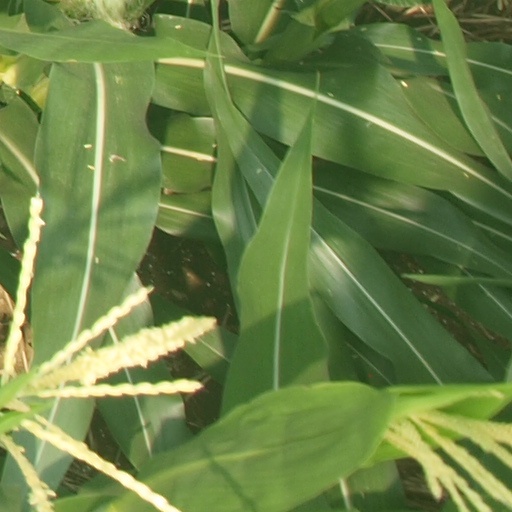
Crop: maize; corn